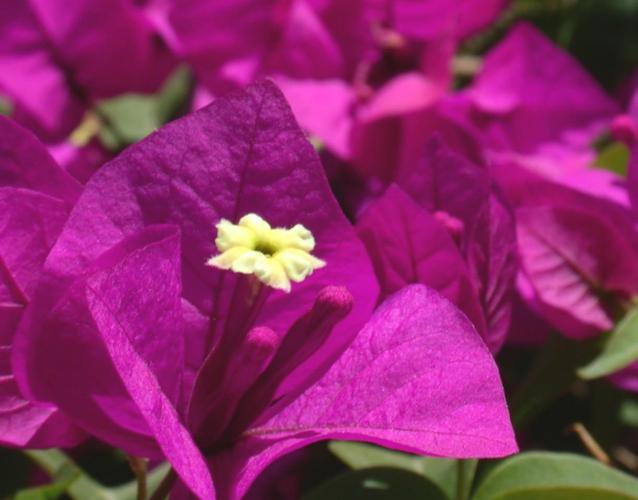
Label: bougainvillea